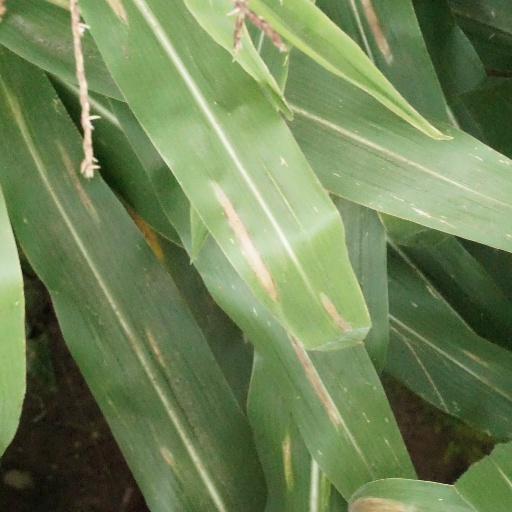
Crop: maize; corn